Joel Hefley

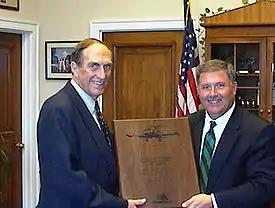
Hefley, left, receives an award from the Director of Centennial Airport.

Joel Maurice Hefley (born April 18, 1935) is an American Republican politician who served as a member of the United States House of Representatives representing the 5th Congressional District of Colorado from 1987 to 2007. His wife, Lynn Hefley, is, like him, a former member of the Colorado State House of Representatives. They have three daughters. He was Colorado’s sole congressional dean from 2005 until 2007, previously sharing it with Ben Nighthorse Campbell from 1997 until 2005.